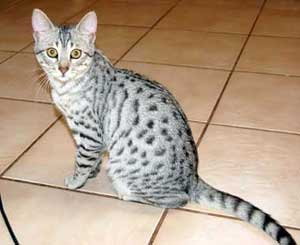
Breed: egyptian mau